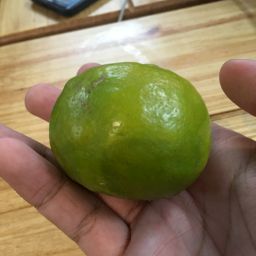
Fruit: Orange
Quality: Good